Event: Nepal Earthquake
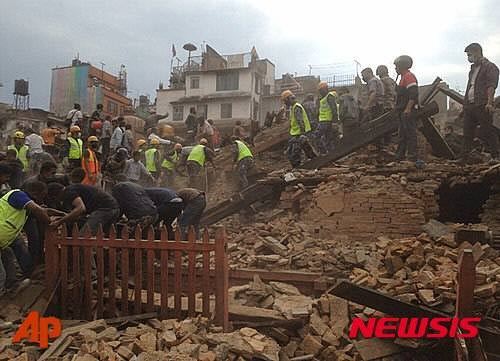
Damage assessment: damage